Pfunds

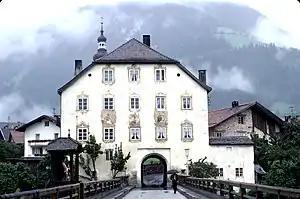
Pfunds, the old bridge and the tower house

The municipality of Kirchdorf consists of the following populated places; the first two are villages while the rest are hamlets.